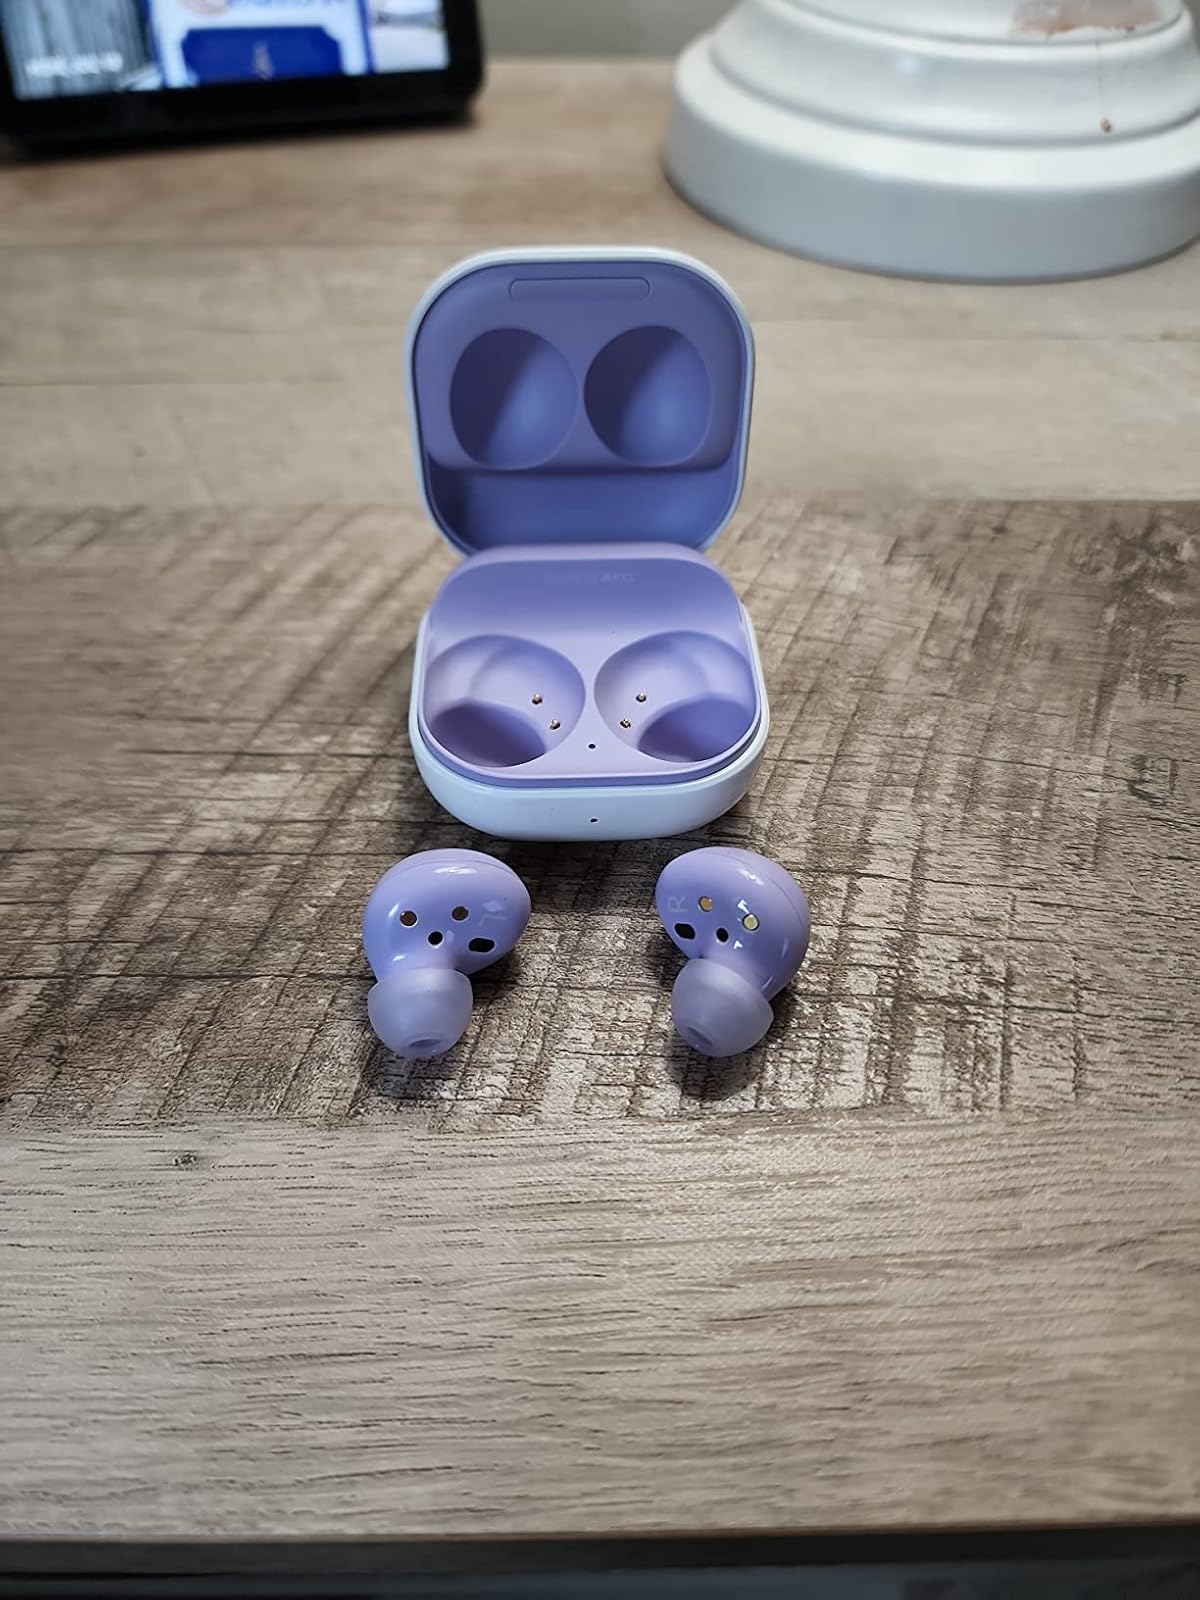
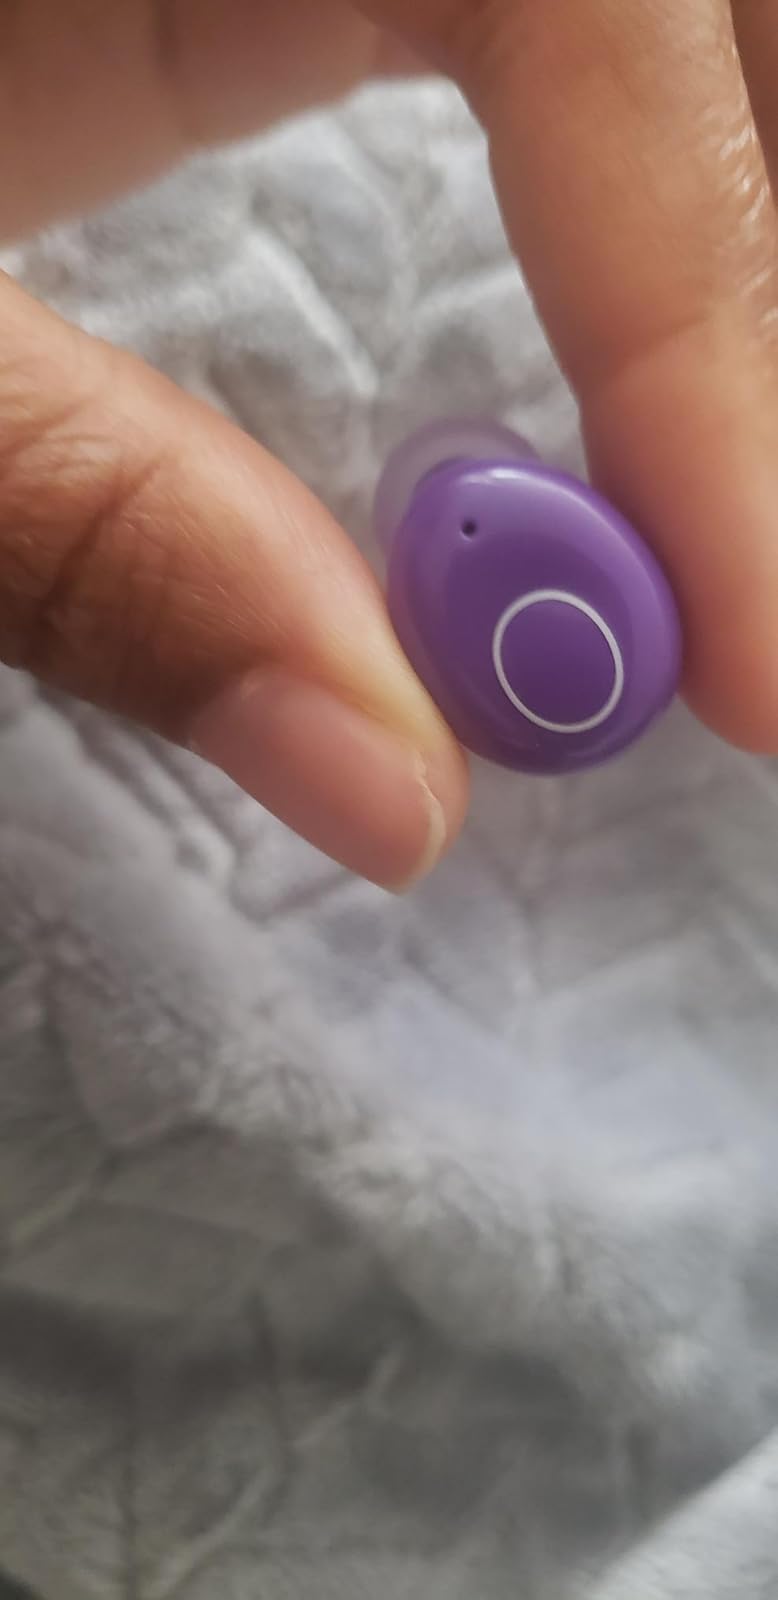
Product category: earbuds
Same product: no